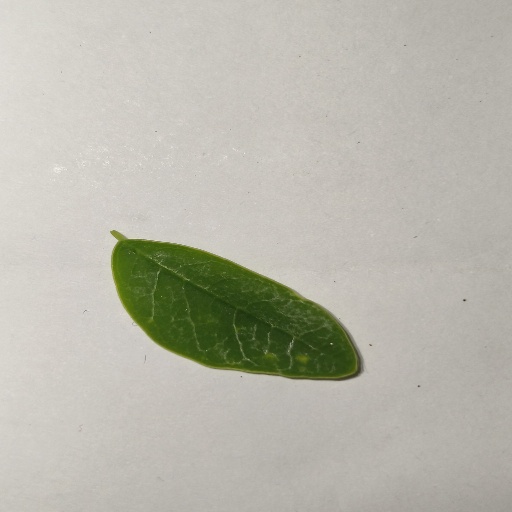
Species: Sojina
Leaf condition: Healthy Leaf